Gyaclavator

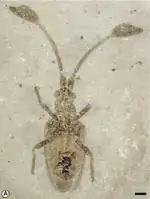
"G. kohlsi" paratype

The known "G. kohlsi" fossils are all males, preserved with whole bodies but missing portions of the legs or antennae. The holotype and two of the paratypes are preserved in ventral view while the fourth paratype is in dorsal preservation and missing the forward area and antennae. The holotype is from the ends of the hemelytra to the tip of the head. The three paratypes are , , and long respectively. In all the specimens the well developed hemelytra project past the tip of the abdomen and the bodies have an overall ovoid shape. The heads have a long rostrum, laying along the head and ending almost at the abdomen. The eyes are round and project from out from the sides of the head. There are three raised carinae which run along the pronotum. The antennae, which are as long as the head to the abdomen, are made up of four segments. Antennomere three is the longest and antennomere two is shortest. The final segment is flared into a petal form, with a ridge separating them into a wider side and a longer side.